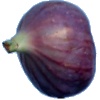
Label: Fig 1